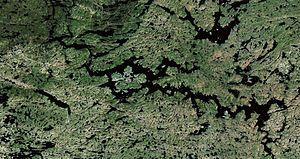
Lac Point (Territoires du Nord-Ouest)
Le lac Point est un lac situé dans les Territoires du Nord-Ouest au Canada qui couvre une superficie totale d’approximativement 701 km².